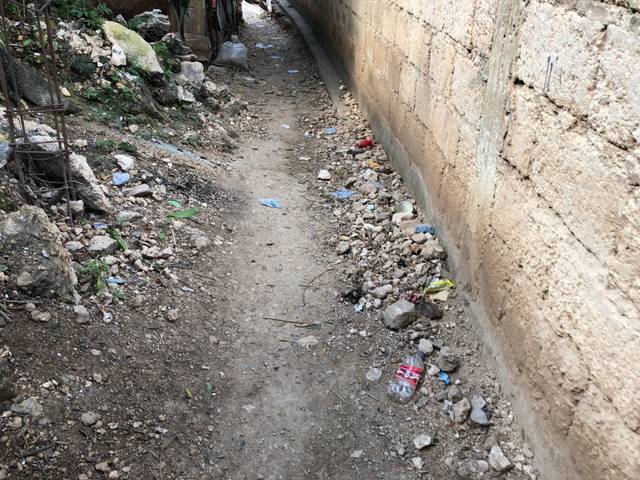
Region: Haiti
Coordinates: 18.521, -72.318